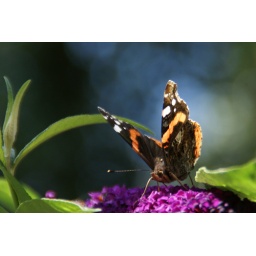
spotted this little butterfly in my frontyard.I had to take this picture!!!